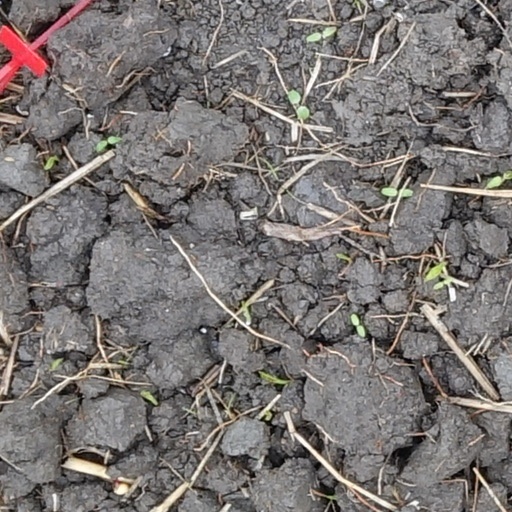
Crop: wheat